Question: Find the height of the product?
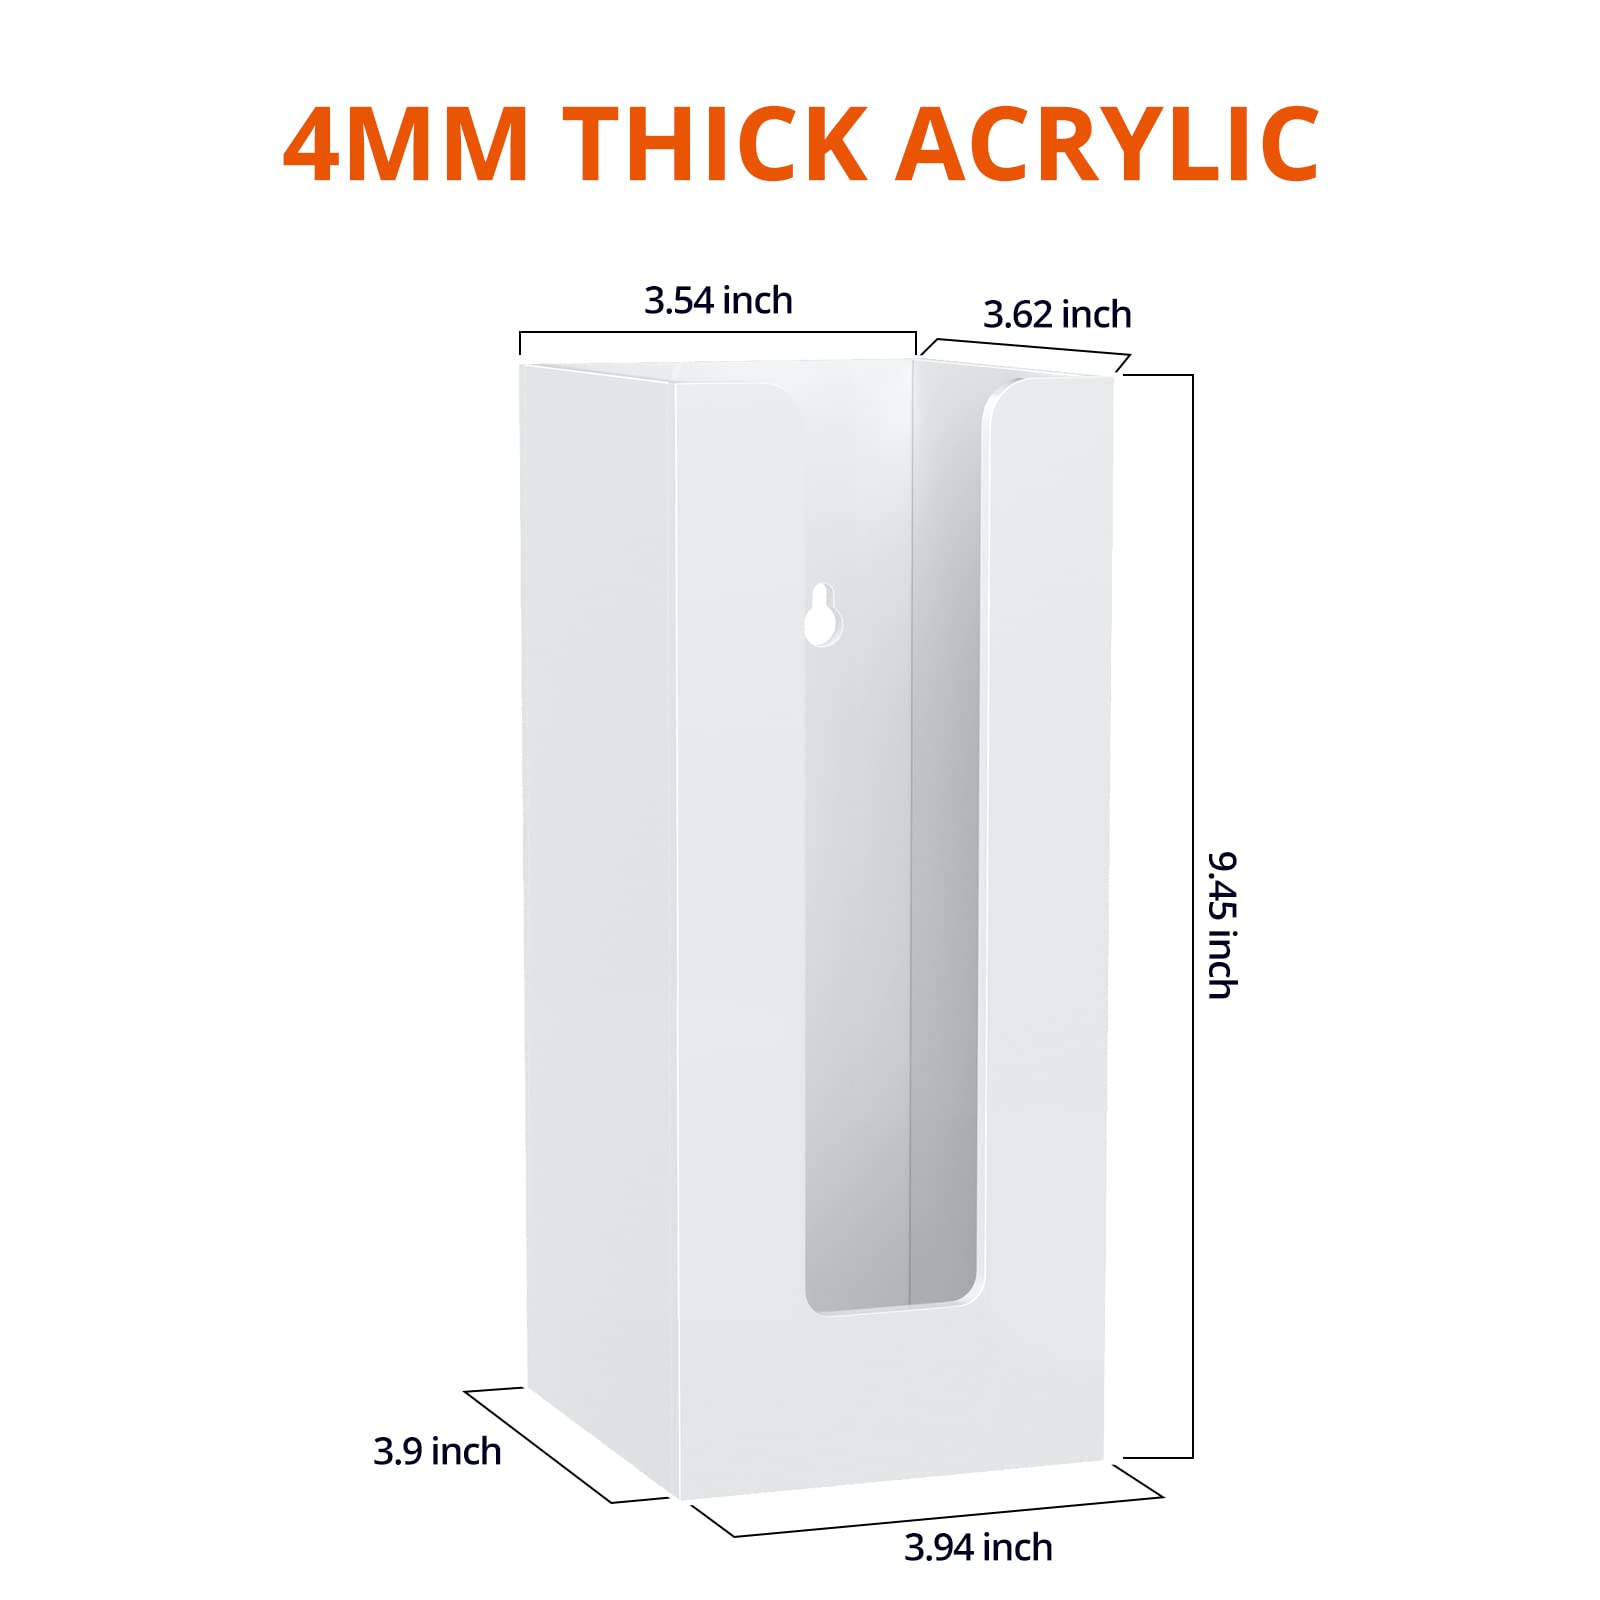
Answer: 9.45 inch